Gongura

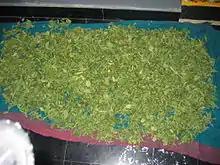
Drying gongura for pickle

Gongura is popular in the state of Andhra Pradesh, Karnataka, Manipur, Tripura and also Mizoram. A baby gongura leaf is a full leaf. As the leaf grows older, the leaf splits into four or more parts.